Lawrence S. Churchill

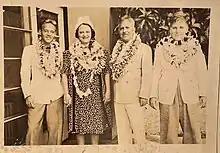
The Churchill family arrives in Honolulu on their way to Manila. From left to right: Lawrence S., Jr. (age 17), Mrs. Churchill; Col. Churchill; John C., III (age 14).

Col. Churchill married Bessie Ann Moore on January 17, 1920. They had two sons, Lawrence S., Jr., and John C., III.